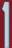
Number: 1